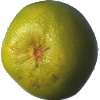
Label: pomelo_sweetie